Question: Please indicate a possible affordance area of the hold_book that can be used for reading
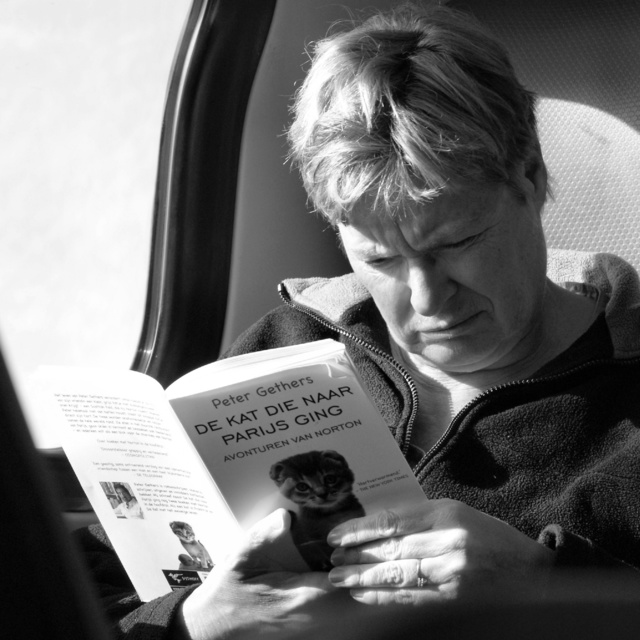
Answer: [11.93, 328.421, 480.702, 611.93]